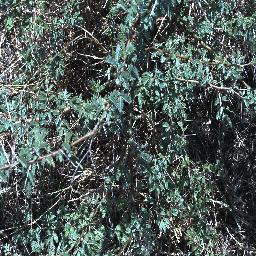
Label: prickly_acacia